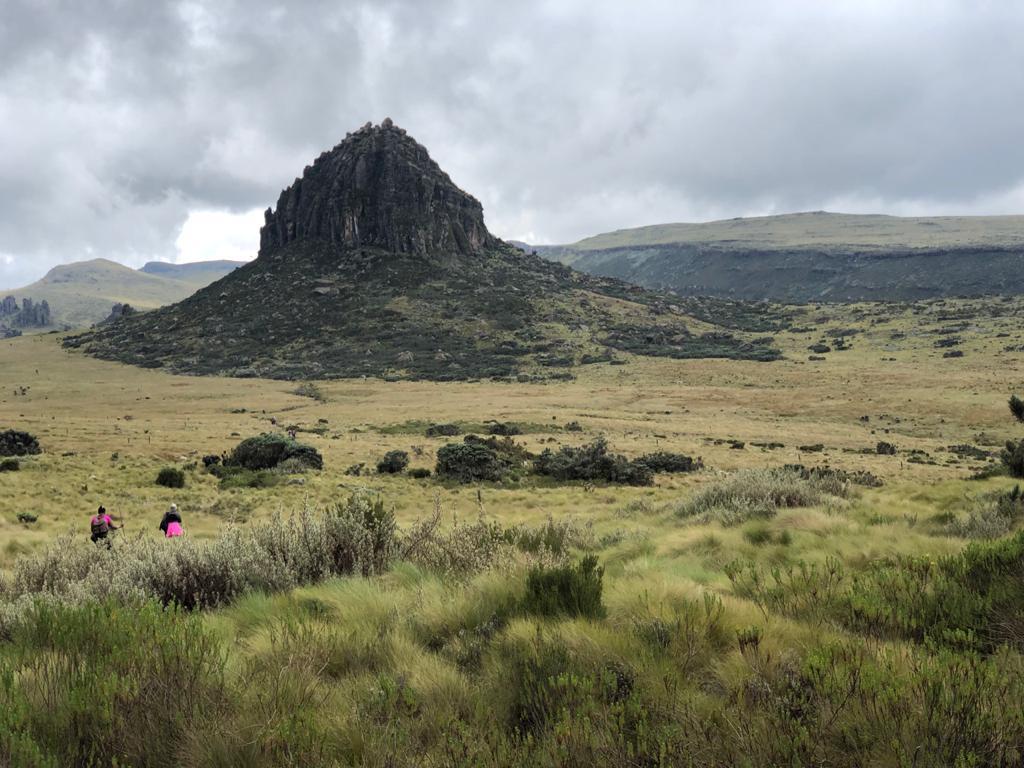
Mandhari nzuri ya asili yenye nyasi pamoja na majani madogo, muinuko mkubwa uliotokana na miamba ya asili inayofanya watalii kufika kwenye eneo hilo na kuzuru ilikujifunza aina mbalimbali za miamba.